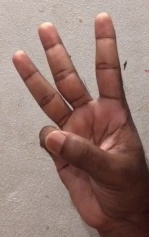
ASL sign: W